Droane

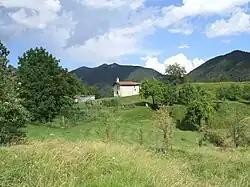
Church of Saint Vigilius of Trent

Droane is the oldest settlement in the Val Vestino and was common until the 16th century, a period in which the population, according to local tradition, was decimated by the plague.